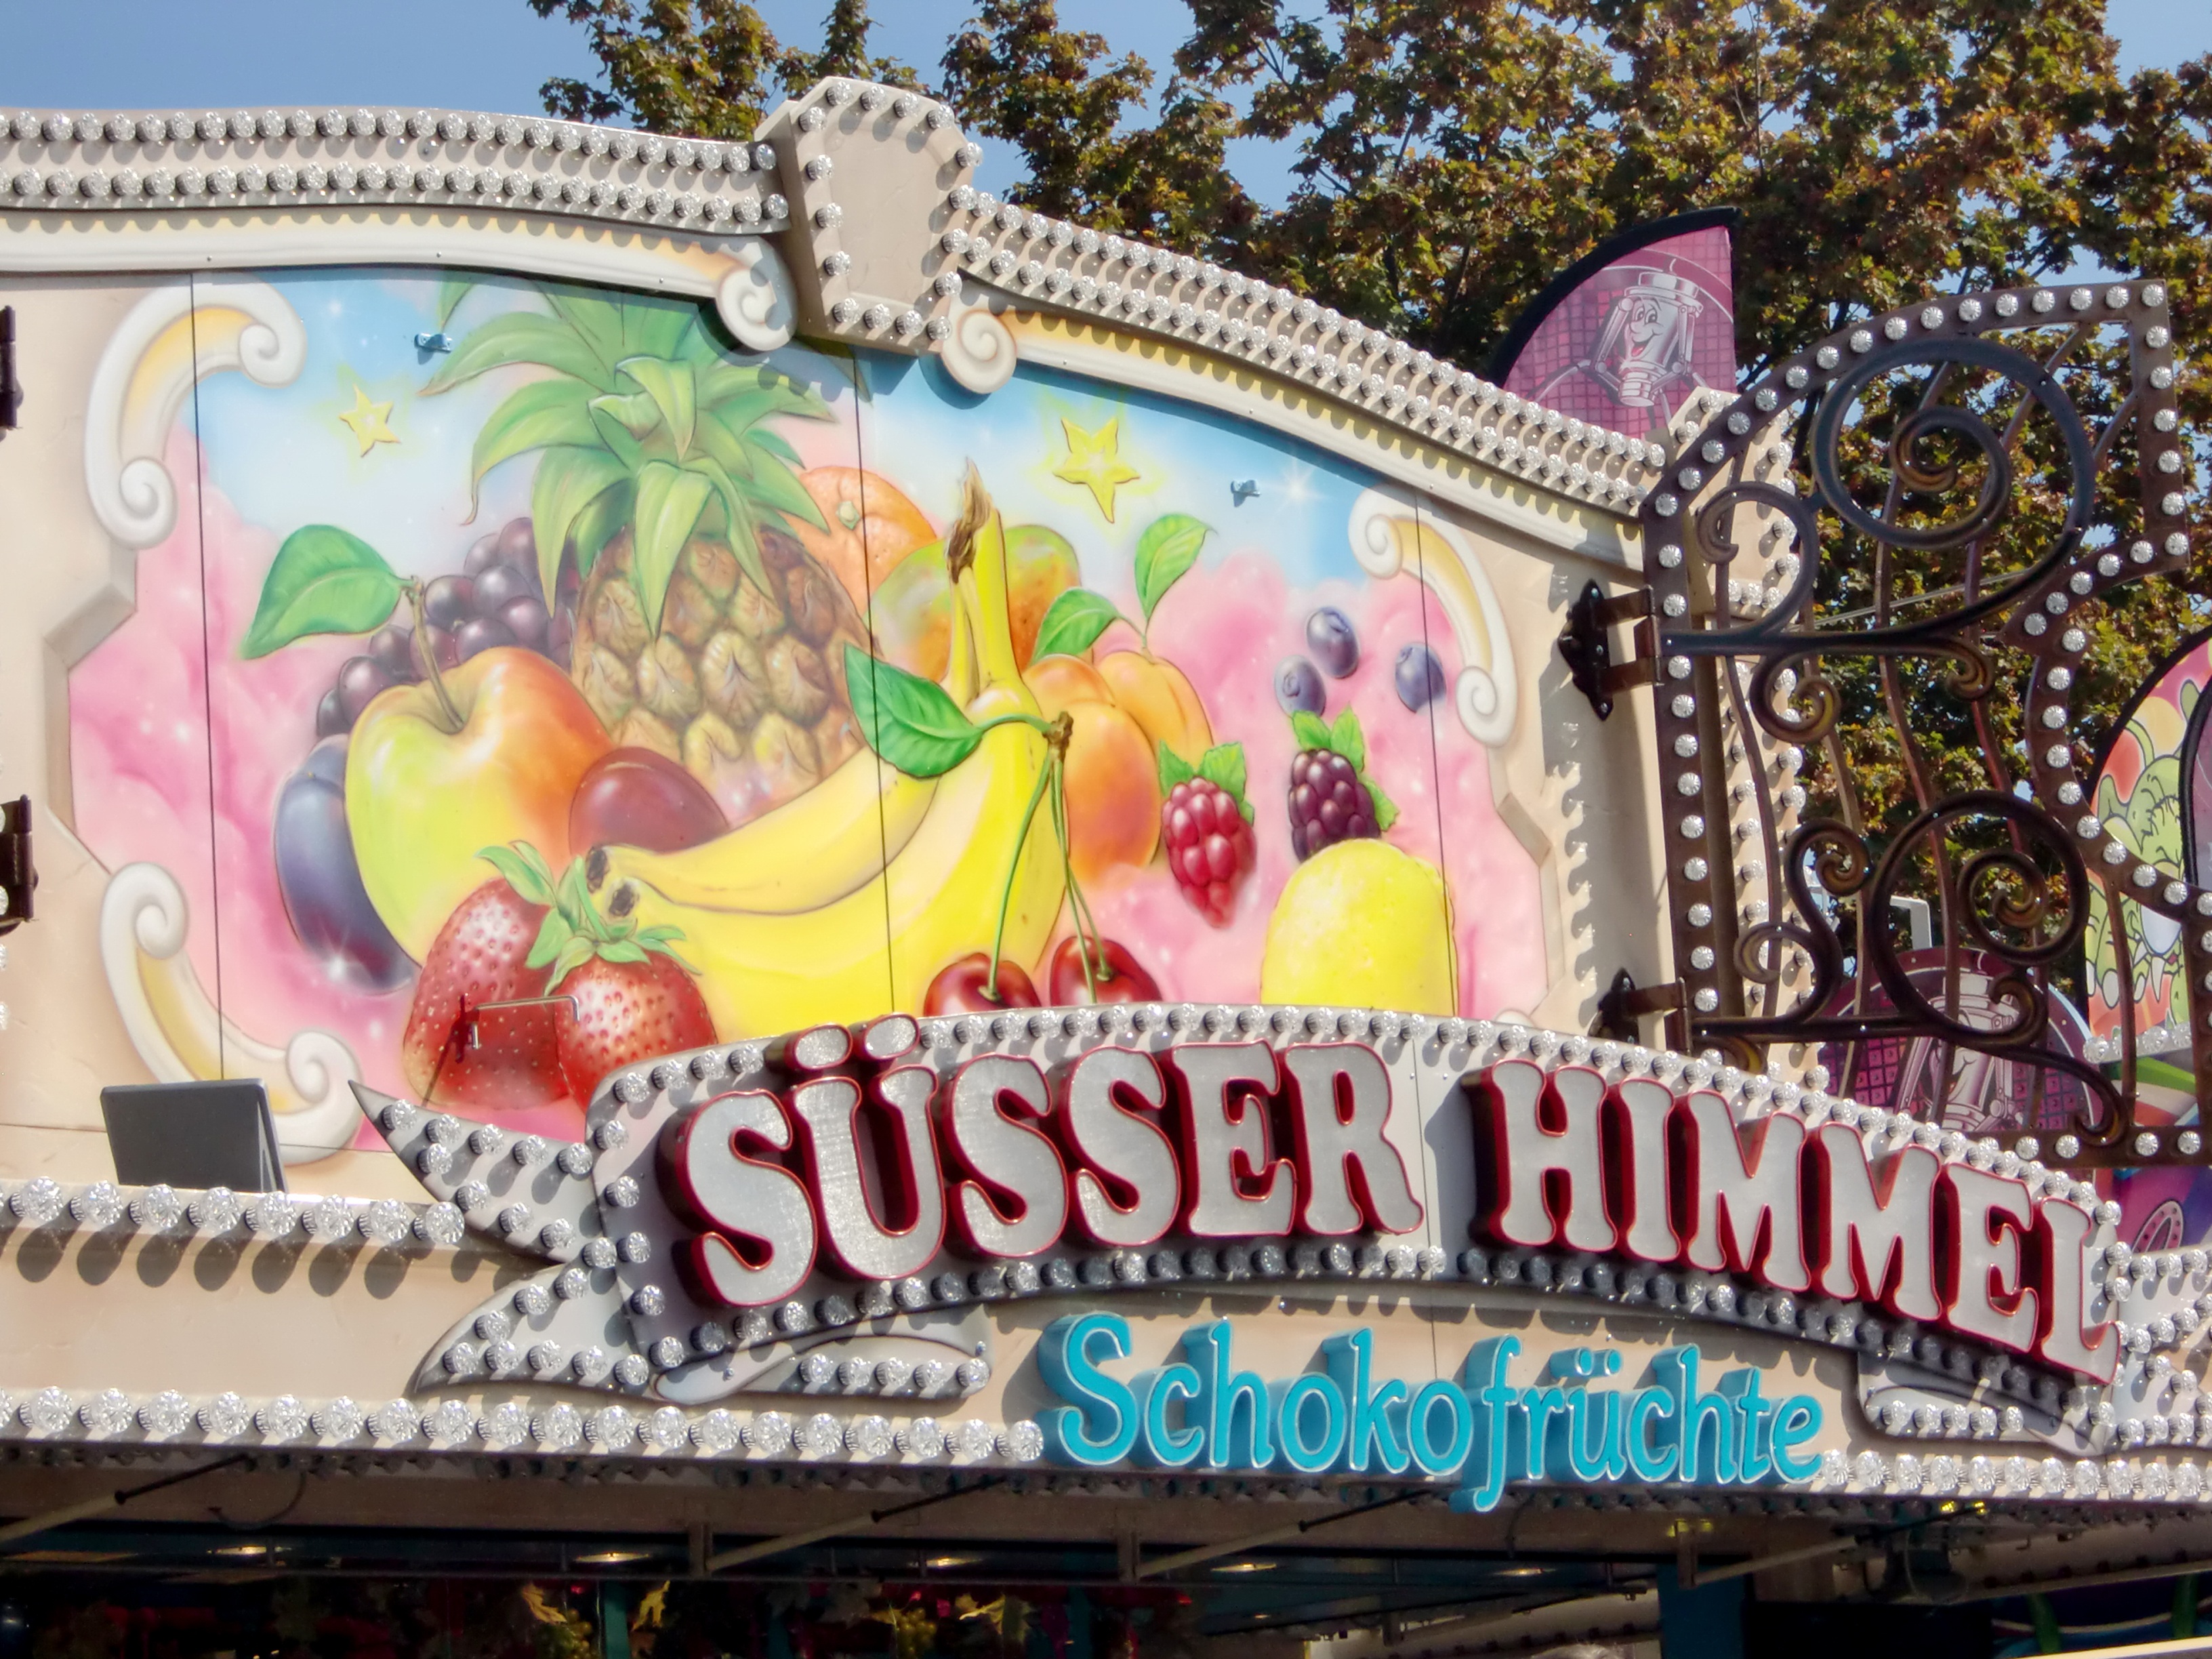
sweet, advertising, carnival, amusement park, park, facade, fairground, festival, mural, fair, oktoberfest, folk festival, year market, carnies, bude, amusement ride